Million Dollar Listing Miami

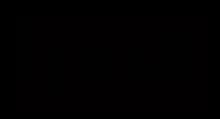

Million Dollar Listing Miami is an American reality television series that premiered June 25, 2014, on Bravo. It features three Miami-based real estate agents – Chad Carroll, Chris Leavitt, and Samantha DeBianchi – as they balance their personal and professional lives. Announced in October 2013, "Million Dollar Listing Miami" is the second spin-off of "Million Dollar Listing Los Angeles", following "Million Dollar Listing New York".